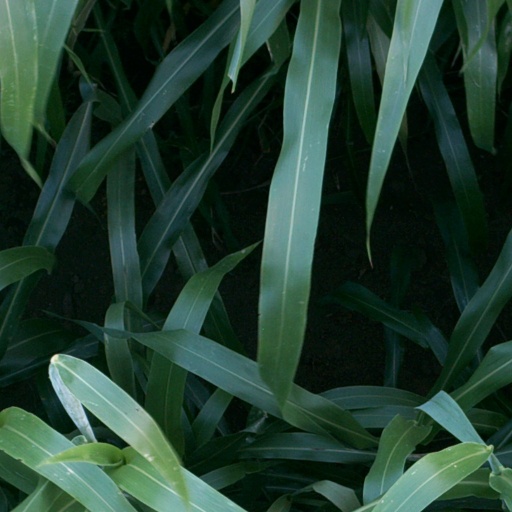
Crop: sorghum